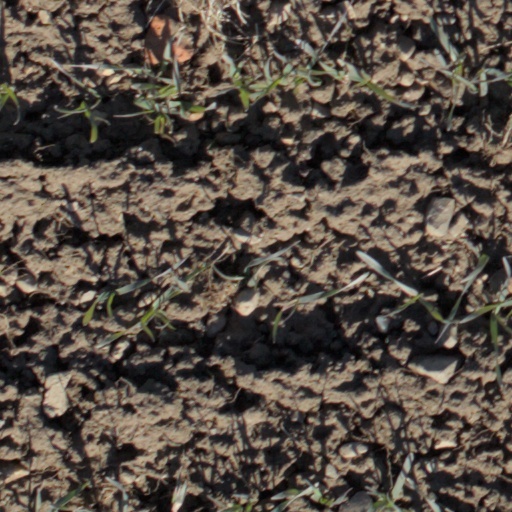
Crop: wheat